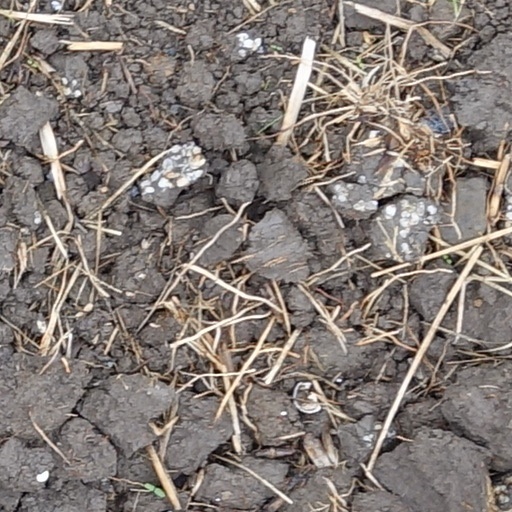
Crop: wheat